Aleksandr Katsalapov

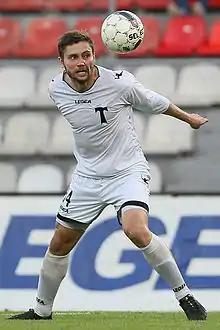
Aleksandr Katsalapov in action for FC Torpedo Moscow

Aleksandr Anatolyevich Katsalapov (born 5 April 1986) is a Russian former footballer.